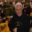
Label: man